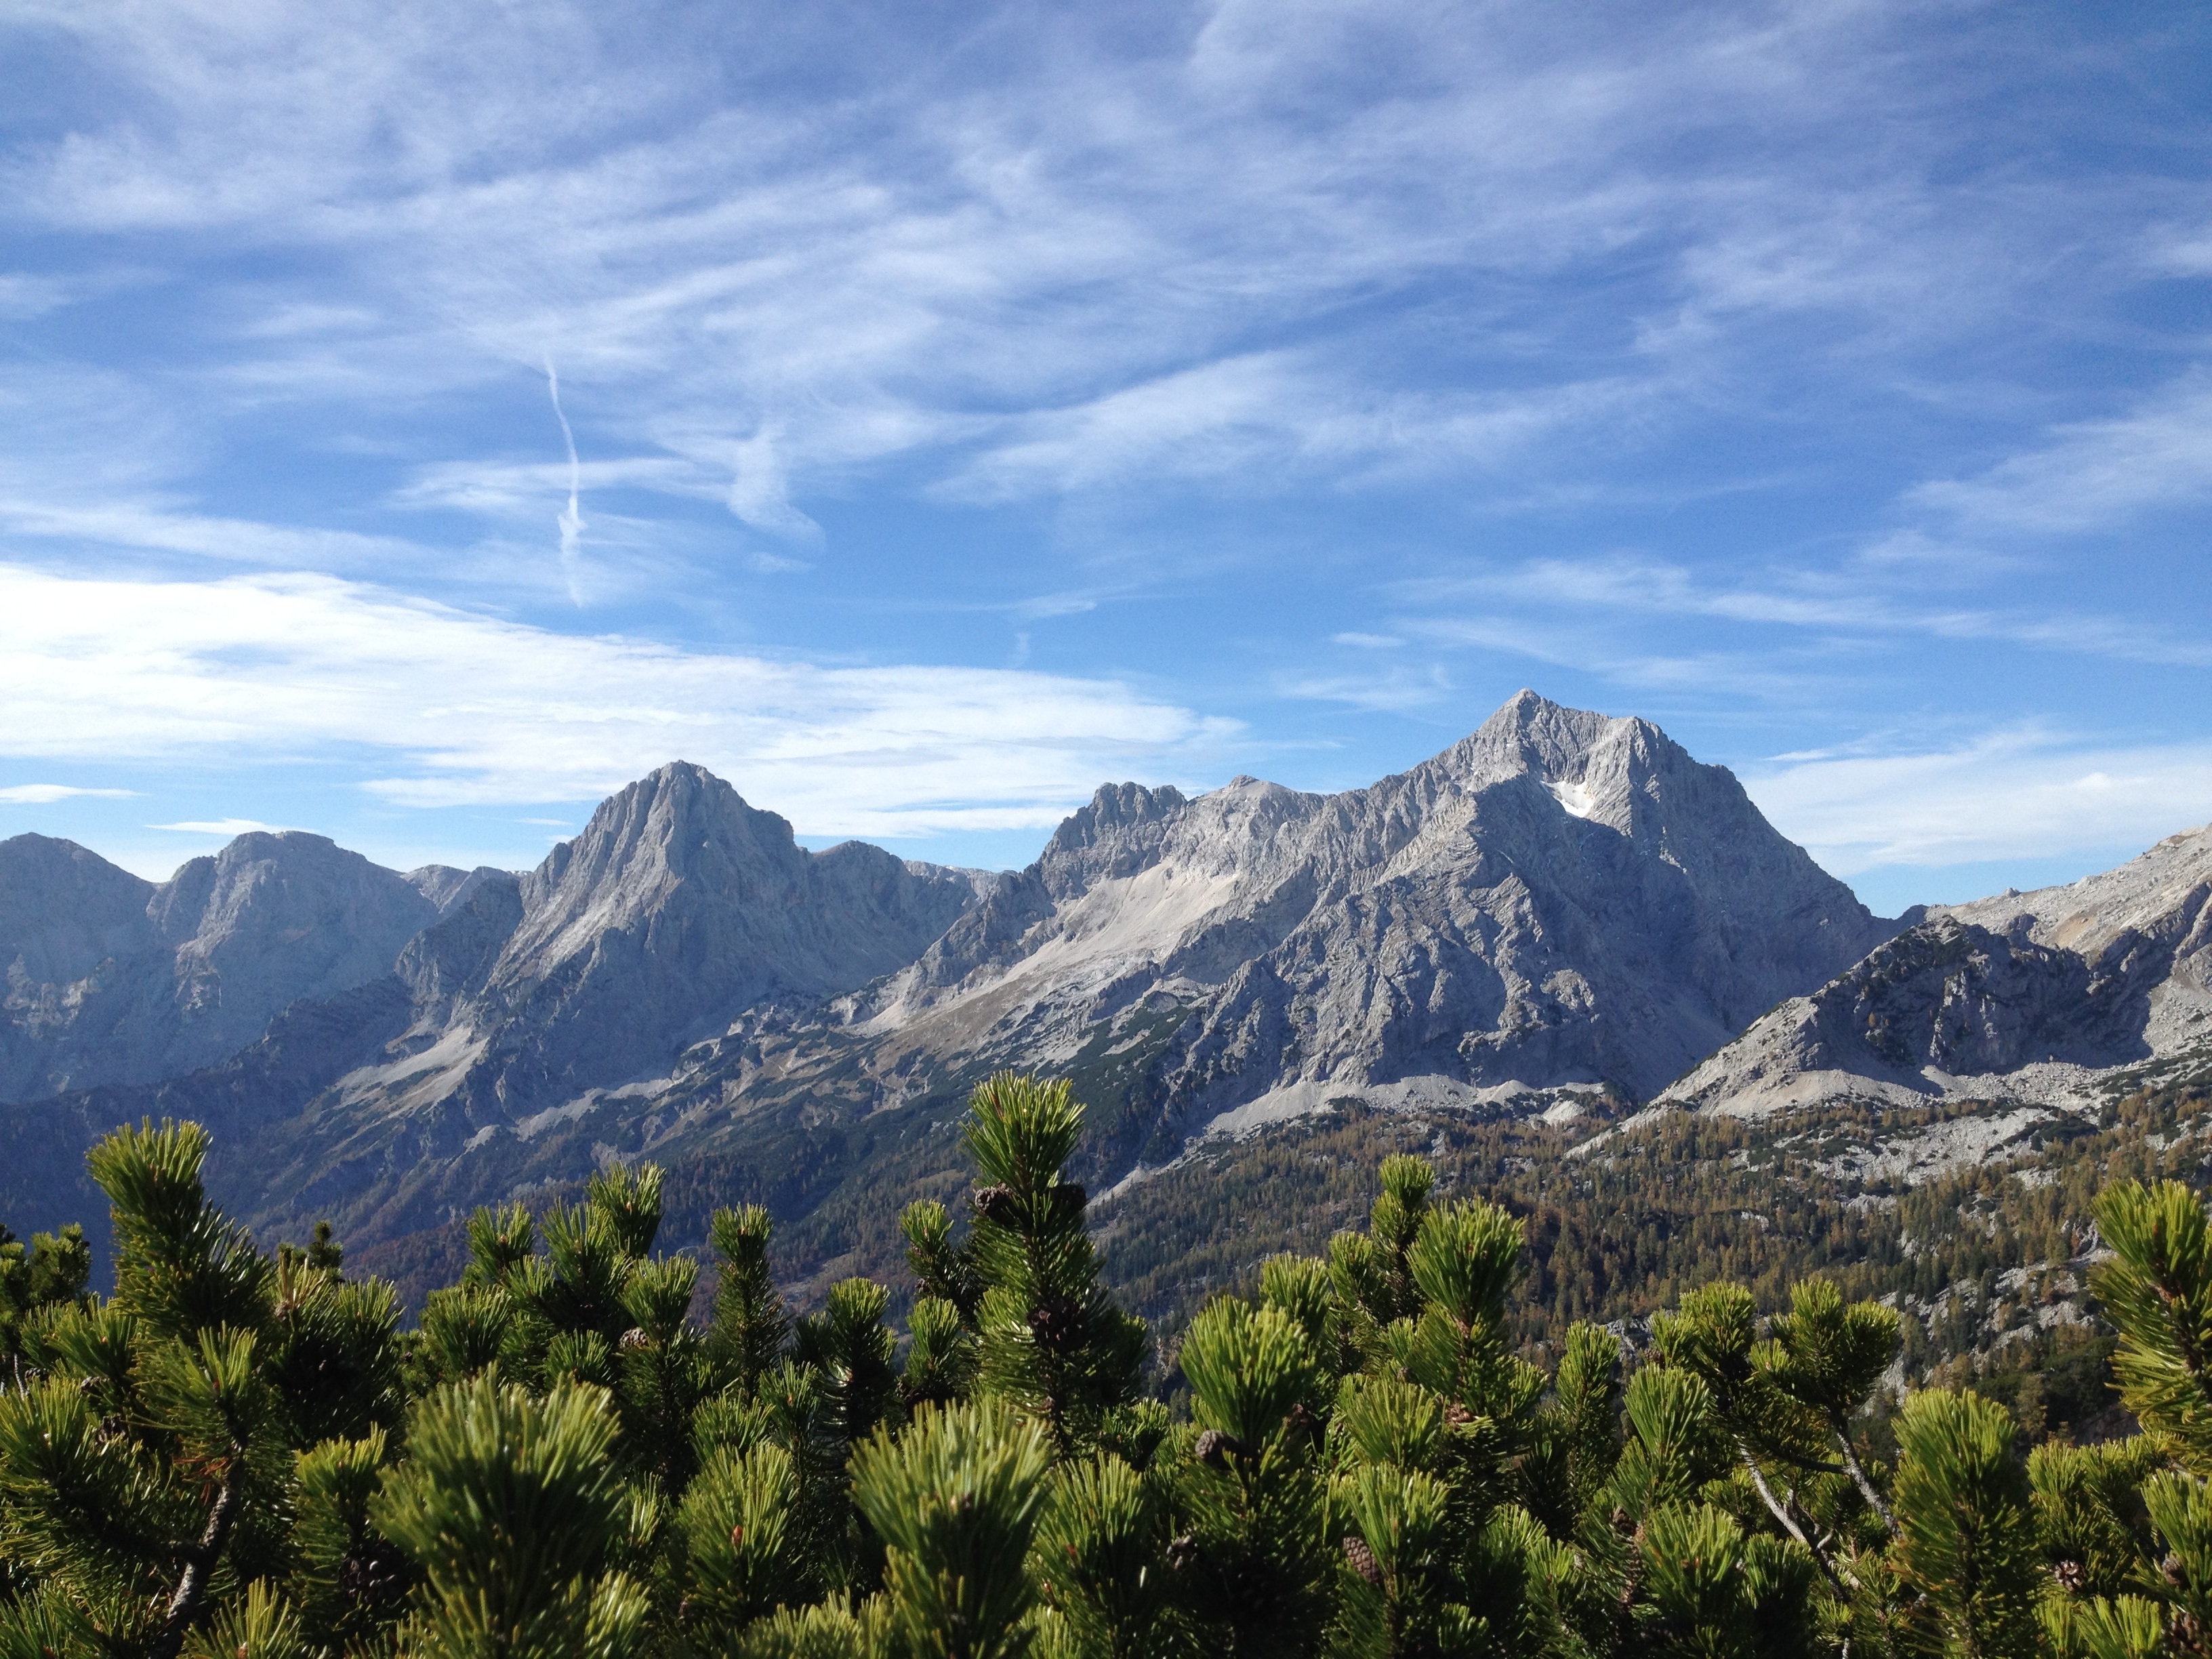
landscape, nature, wilderness, mountain, cloud, meadow, hill, adventure, valley, mountain range, hike, park, alpine, national park, rock wall, ridge, austria, mountains, alps, plateau, landform, mountain pass, geographical feature, mountainous landforms, pyhrn priel